Durham Report

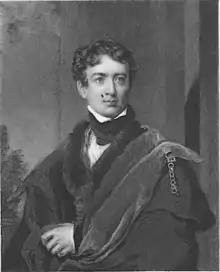
Lord Durham, author of the report

In Upper Canada and Lower Canada, he formed numerous committees with essentially all the opponents of the Patriotes and made numerous personal observations on life in the colonies.